Brett Brown

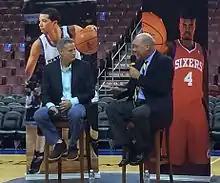
Brett Brown is interviewed at a 76ers fan meet and greet in 2014

During the 2013 NBA off-season, Brown was offered a chance to succeed Mike Budenholzer as the top assistant on Gregg Popovich's staff, but in August 2013, he chose instead to become head coach of the Philadelphia 76ers. He inherited a team in "total rebuilding mode" led by new general manager Sam Hinkie, and the Sixers were only able to woo Brown away from the Spurs after offering a 4-year guaranteed contract. His appointment made him the 24th head coach in the history of the franchise, and the second person to be a head coach in both the NBL and the NBA, following Mike Dunlap. The Sixers were the youngest team in the league during Brown's first year, and one of the youngest of all time. During the second half of the 2013–14 season, the Sixers would lose 26 games in a row, tying the record for longest NBA losing streak. Sixers point guard Michael Carter-Williams won the NBA Rookie of the Year Award in 2014, and credited Brown for helping him win the award and grow as a player.